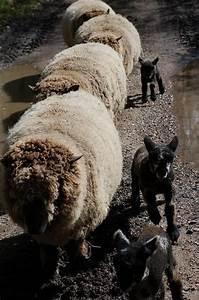
sheep